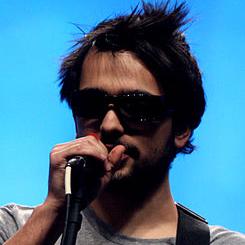
Age: 24